British Aerospace Sea Harrier

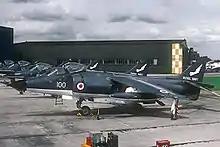
Line-up of Sea Harrier jet aircraft, facing left of photograph. In the distance is a tall, dull-coloured warehouse.

Sea Harriers took part in the Falklands War of 1982, flying from HMS "Invincible" and HMS "Hermes". The Sea Harriers performed the primary air defence role with a secondary role of ground attack; the RAF Harrier GR3 provided the main ground attack force. A total of 28 Sea Harriers and 14 Harrier GR3s were deployed in the theatre. The Sea Harrier squadrons shot down 20 Argentine aircraft in air-to-air combat with no air-to-air losses, although two Sea Harriers were lost to ground fire and four to accidents. Out of the total Argentine air losses, 28% were shot down by Harriers. One Sea Harrier alone, flown by RAF Flight Lieutenant David Morgan, shot down two Skyhawks in a single encounter.